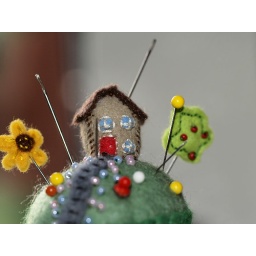
Tiny world pincushion in use - the sunflower and apple tree are pins too and can move around.